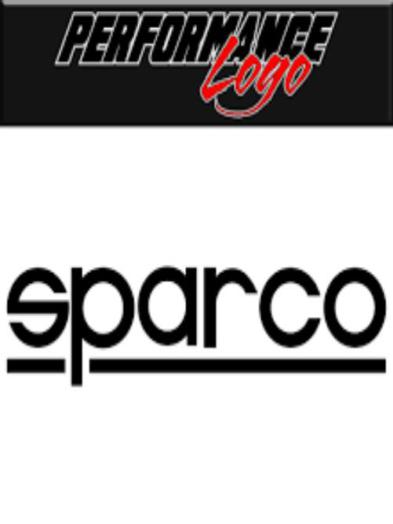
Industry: Clothes